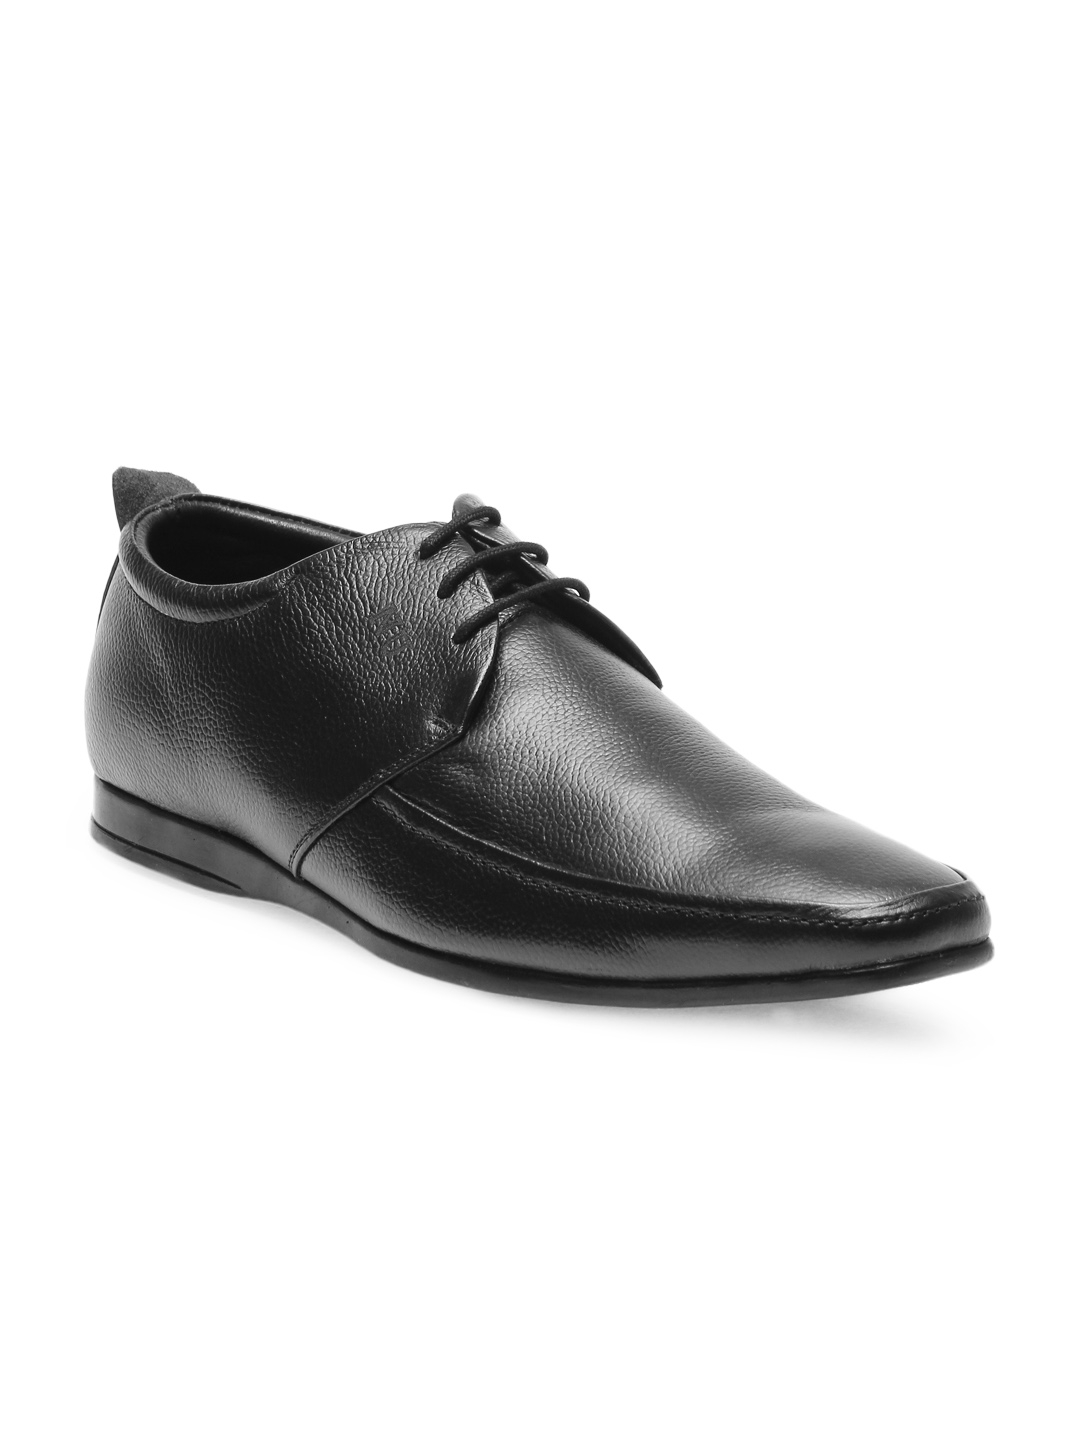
Numero Uno Men Black Formal Shoes
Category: Footwear / Shoes / Formal Shoes
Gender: Men
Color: Black
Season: Summer 2012
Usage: Formal